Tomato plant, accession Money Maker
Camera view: horizontal (90 deg, fisheye); turntable rotation: 240 degrees
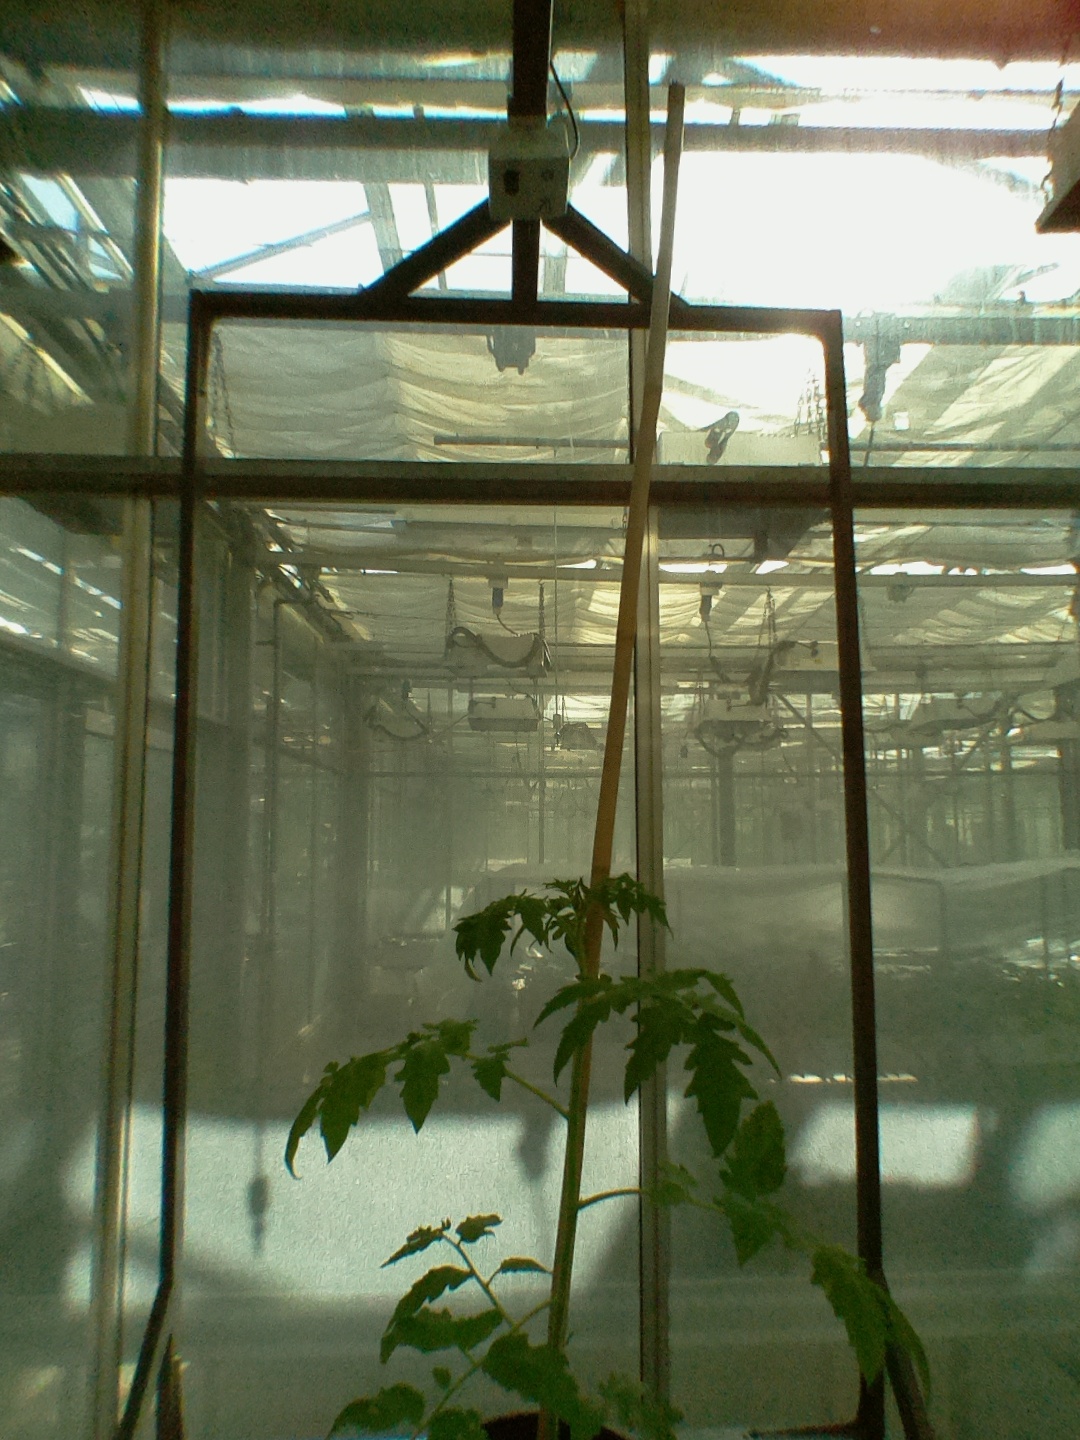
BBCH growth stage 14: 8 of true leaves visible